European Health Examination Survey

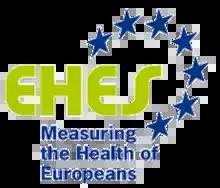
"Measuring the Health of Europeans"

The European Health Examination Survey (EHES) is an ongoing series of large-scale clinical epidemiological studies. It is a cooperative effort among multiple European nations, in concert with the European Union (EU), the European Economic Area (EEA) and the European Free Trade Area (EFTA). While actual data collection is carried out through the health ministries of each participating nation, the coordination of these efforts across borders is under the jurisdiction of the European Commission's Directorate-General for Health and Food Safety.